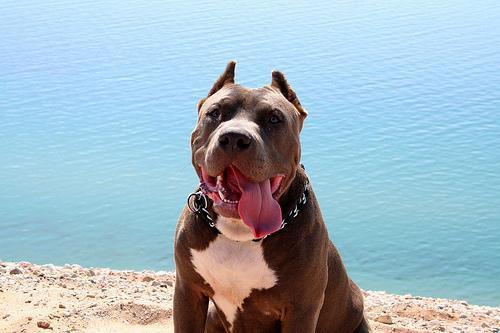
American_Staffordshire_terrier